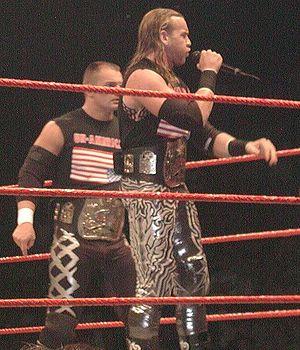
William Jason Reso, plus connu sous le nom de Christian, est un catcheur canadien.